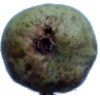
Label: Pear Stone 1